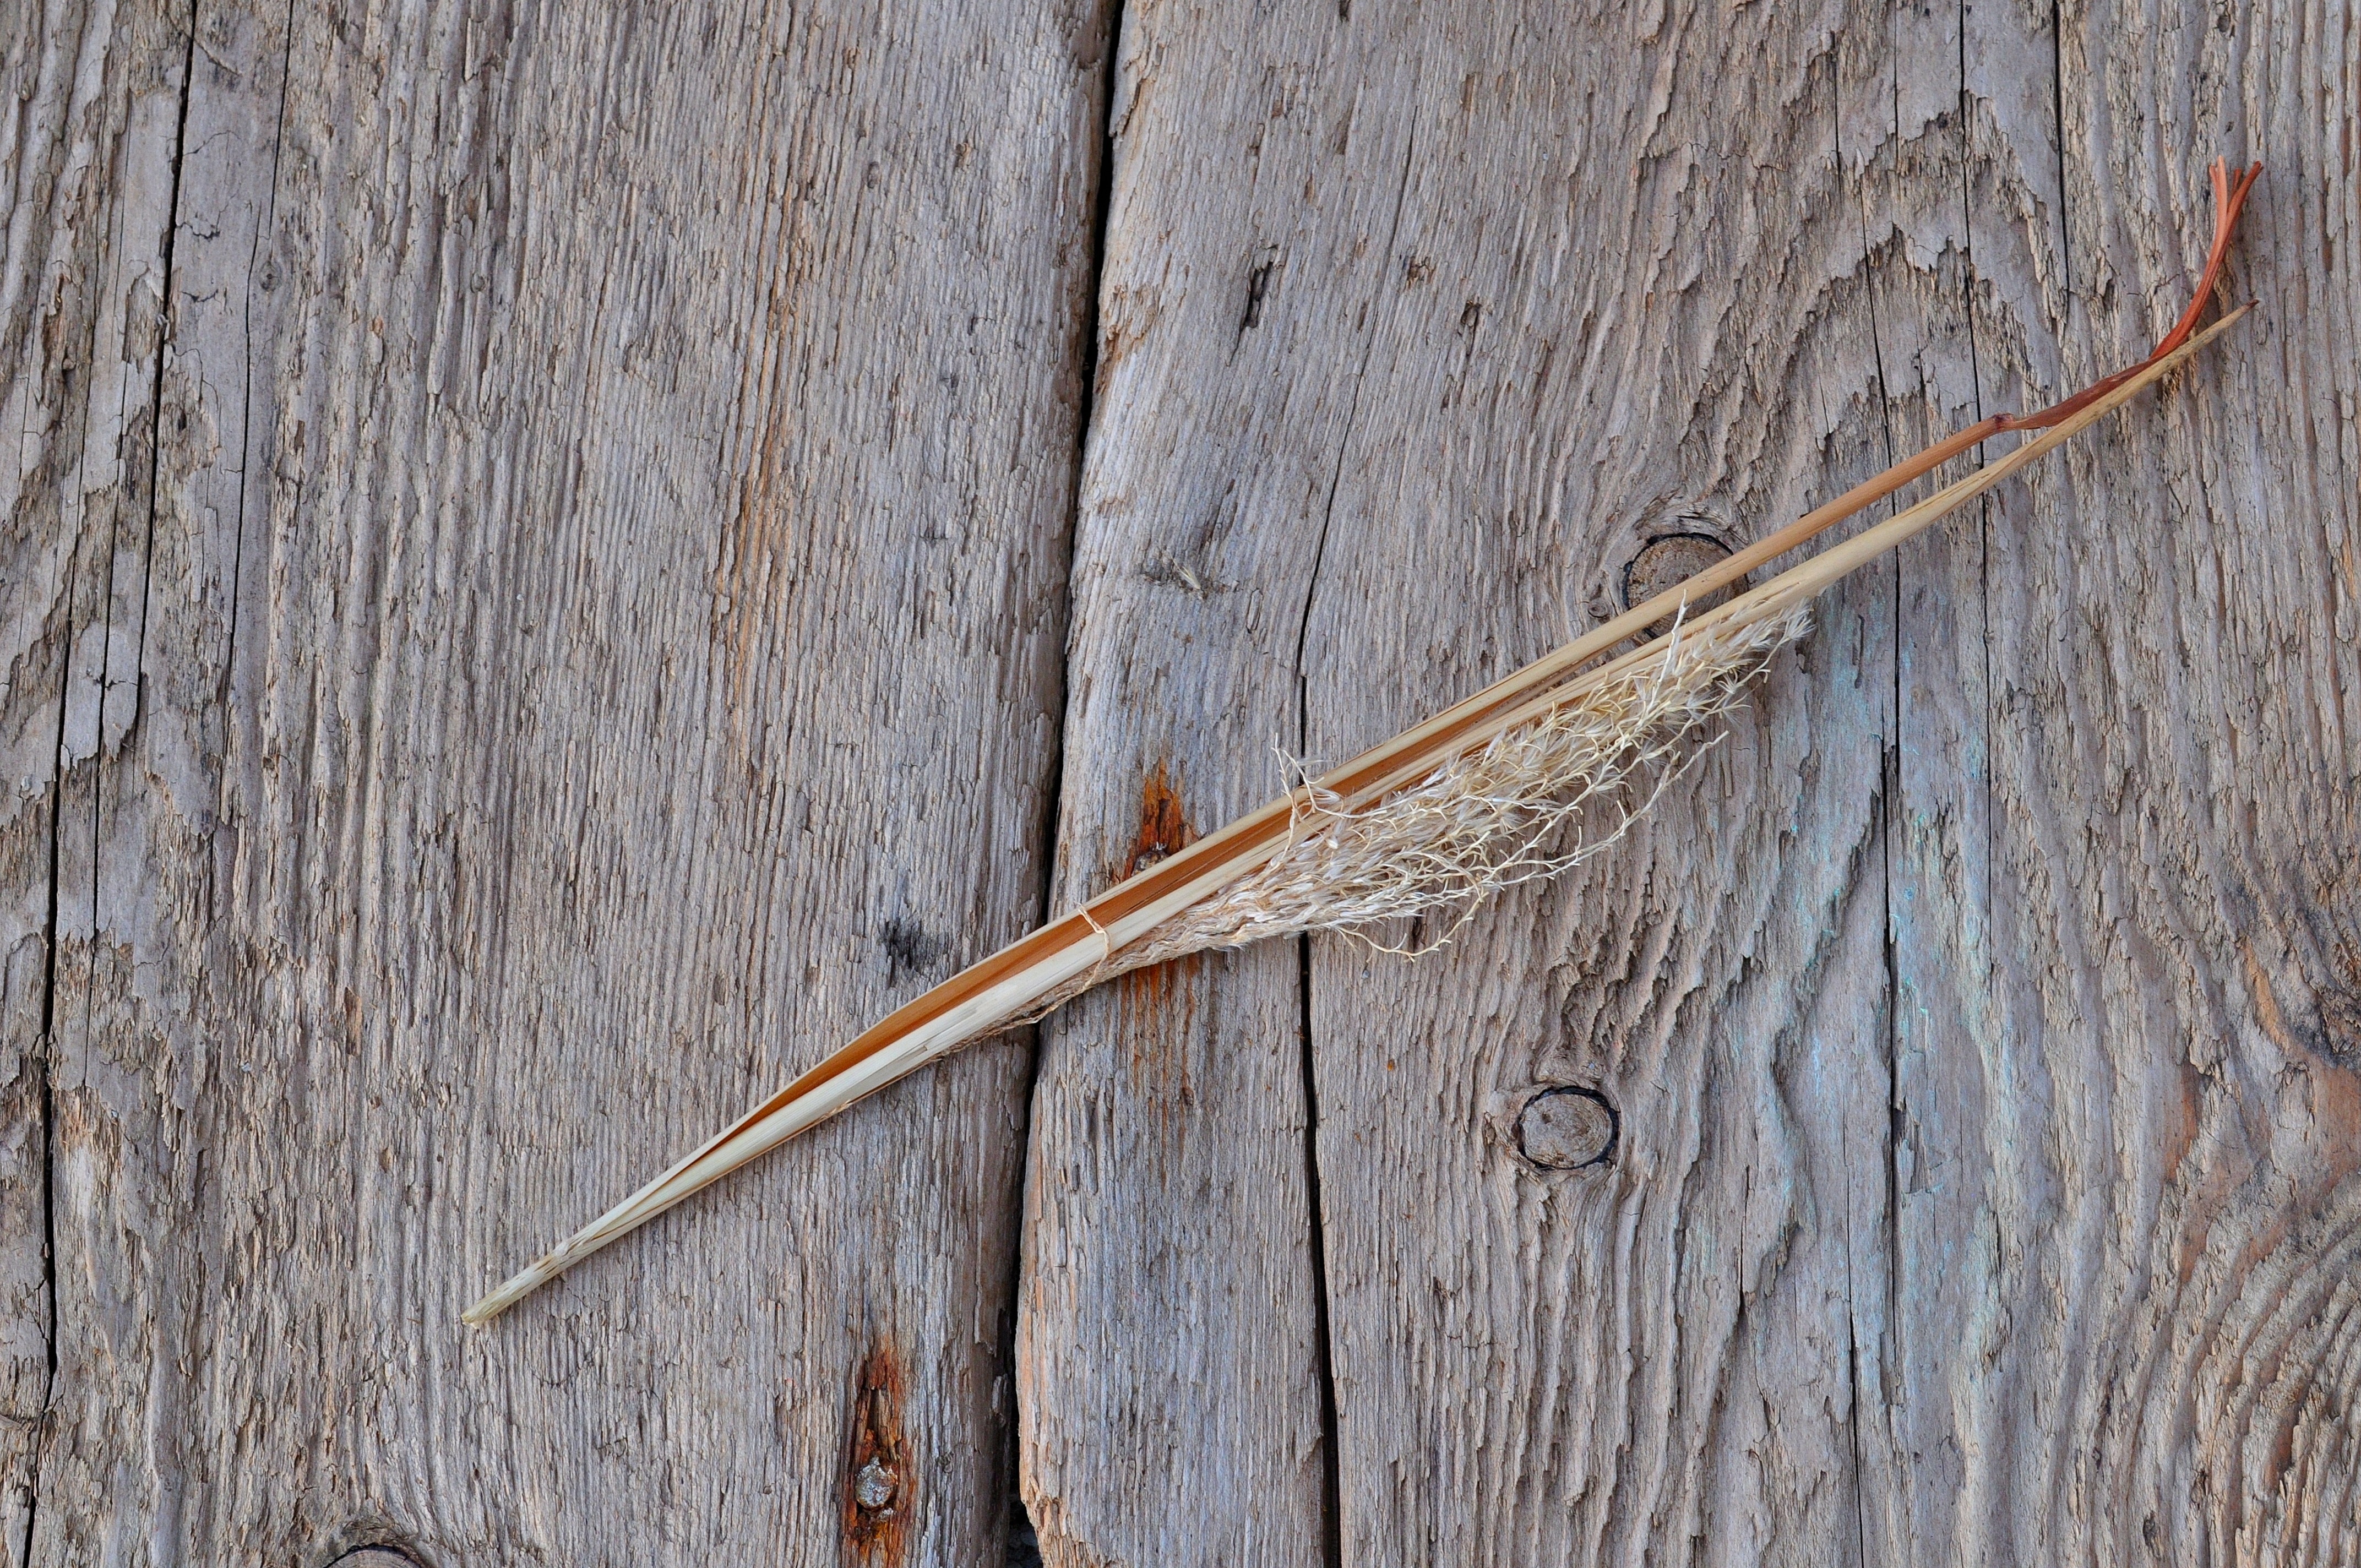
branch, wing, wood, leaf, horn, dried, twig, deco, blade of grass, background, carving, longbow